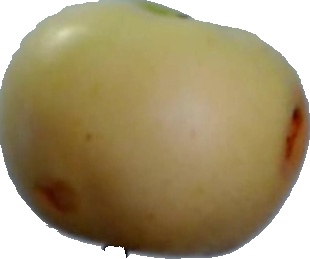
Label: apple_6